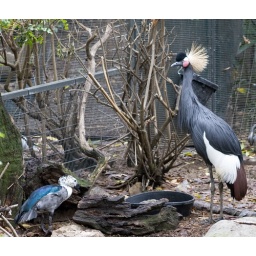
The birds found in Dr. Seuss' books are here in real life!